Endless Summer Vacation (Backyard Sessions)

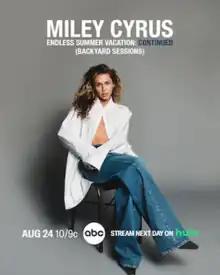
Official poster for "Endless Summer Vacation: Continued (Backyard Sessions)"

An updated version of the special titled "Endless Summer Vacation: Continued (Backyard Sessions)" aired on ABC on August 24, 2023, before the release of her single "Used to Be Young" the day after. It was also released on Hulu on August 25 to stream. The original interview is replaced by a new interview in which Cyrus reflects on career highlights. Cyrus dedicated the performance of "Wonder Woman" to Sinéad O'Connor.